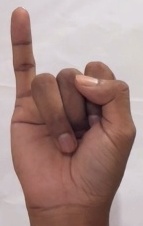
ASL sign: I